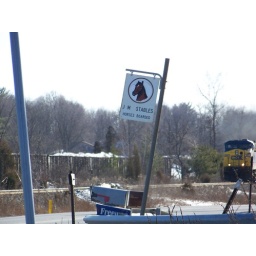
train in front of Solite plant